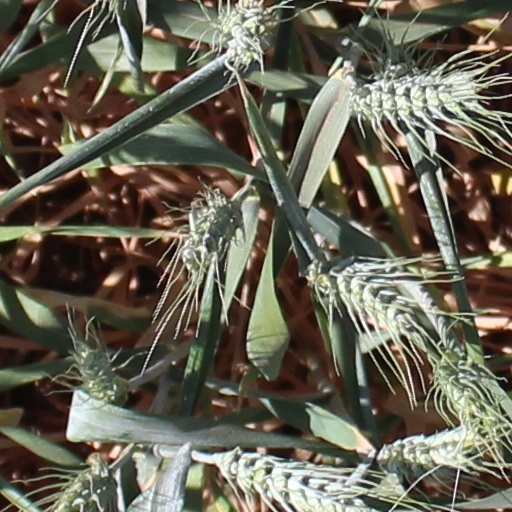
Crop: wheat